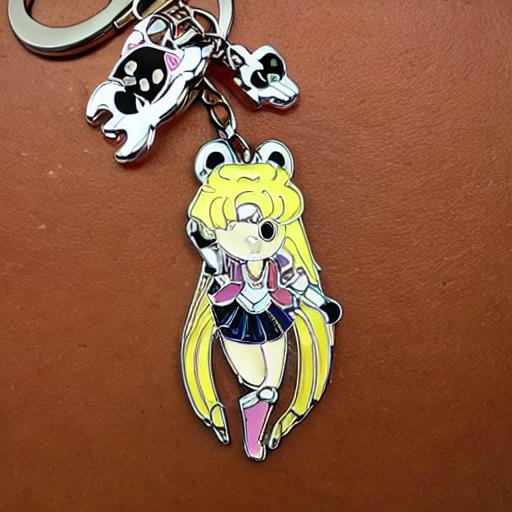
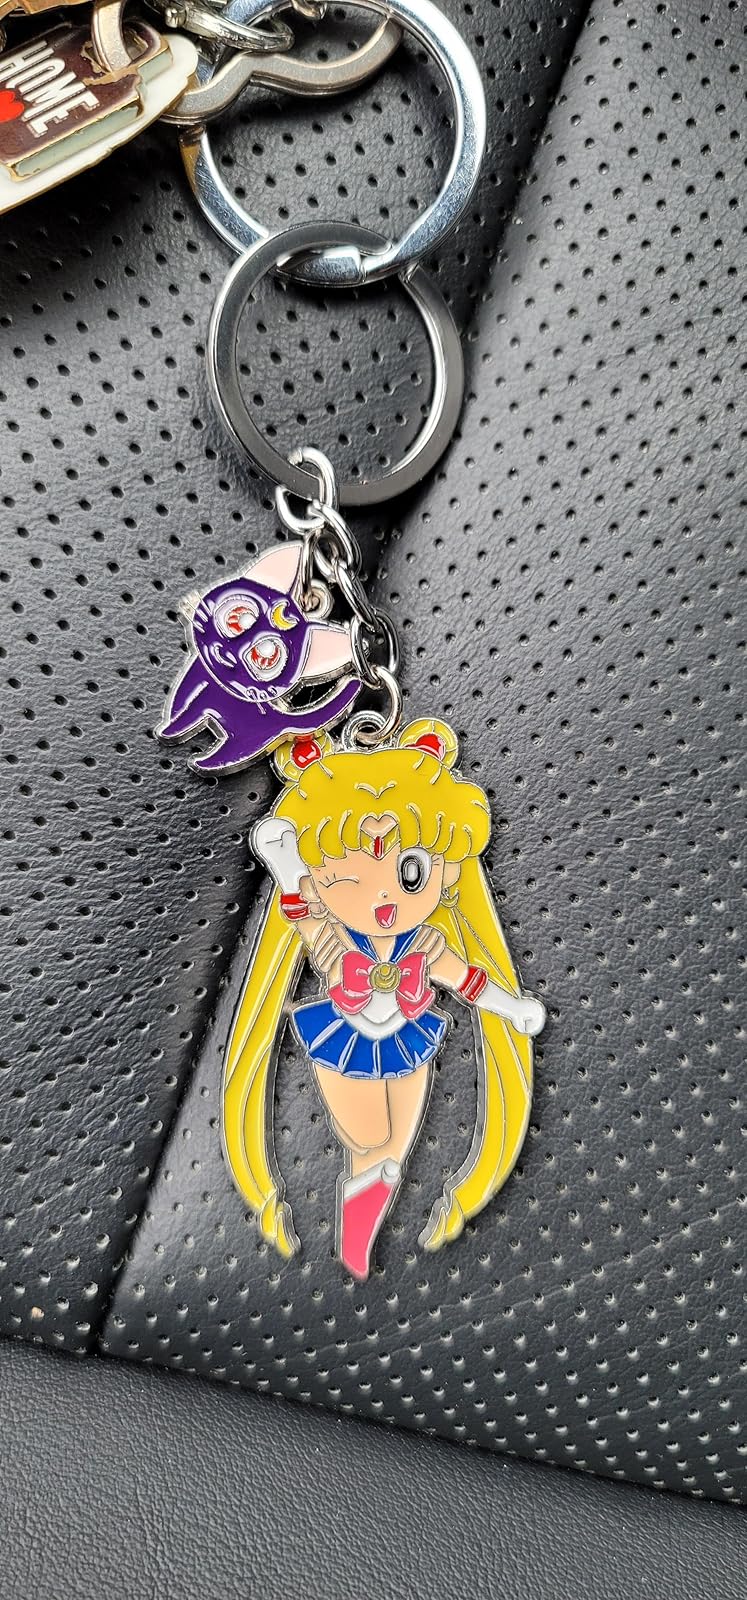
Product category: accessories_keychain
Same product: no